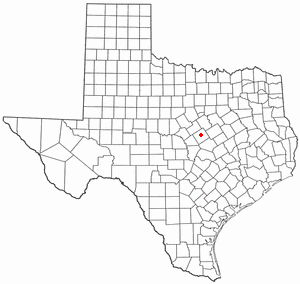
La ville de Gatesville est le siège du comté de Coryell, dans l’État du Texas, aux États-Unis. Sa population s’élevait à 15 751 habitants lors du recensement de 2010, estimée à 12 498 habitants en 2016.